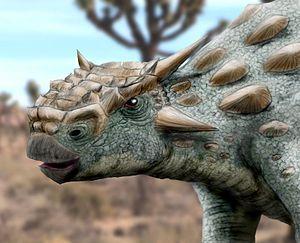
Minotaurasaurus est un genre de dinosaure ankylosaure du Crétacé supérieur. L'espèce type, Minotaurasaurus ramachandrani, a été nommée et décrite par Clifford A. Miles et Clark J. Miles en 2009.